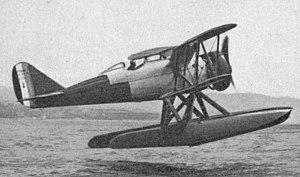
Le Romano R. 90 est un prototype d’hydravion de chasse monoplace construit par les Chantiers aéronavals Étienne Romano à un seul exemplaire.